Kadena Air Base

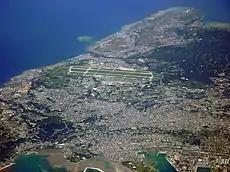
Kadena Air Base in the center

Kadena Air Base's history dates back to just before the Battle of Okinawa in April 1945, when a local construction firm completed a small airfield named Yara Hikojo near the village of Kadena. The airfield, used by the Imperial Japanese Army Air Force, was one of the first targets of the Tenth United States Army 7th Infantry Division. The United States seized it from the Japanese during the battle.